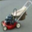
Label: lawn_mower